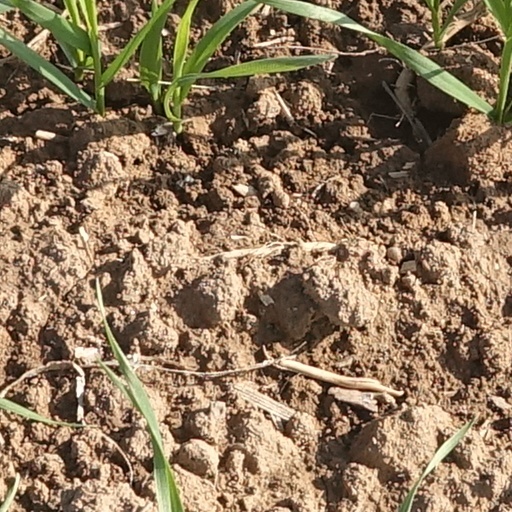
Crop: wheat